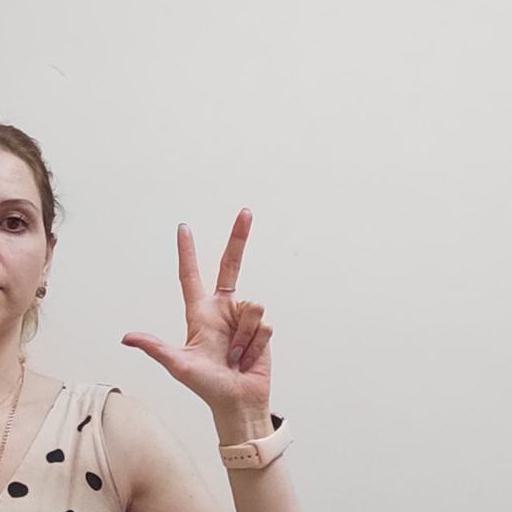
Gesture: three2